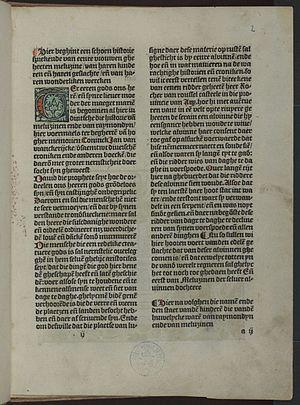
Le Roman de Mélusine est un livre en prose rédigé par Jean d'Arras racontant l'histoire de Mélusine, composé entre 1392 et 1394, à la demande du duc Jean de Berry et de sa sœur Marie de France, duchesse de Bar.